Velyki Perehony

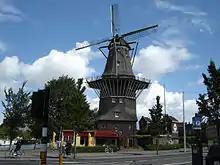
In the ninth leg, teams had to have their photograph taken with the De Gooyer windmill in the background to obtain a postcard to send to Kyiv.

This leg's Detour was a choice between ("Syr" – Cheese) or ("Sharmanka" – Hand Organ). For both task, teams had to travel by boat through the Amsterdam canals to West Market Square. In "Syr", teams had to don traditional Dutch outfits and use a wooden stretcher to carry cheese from a stockpile to a scale until they weighed out exactly 400 kilograms of cheese to receive their next clue. Only one team could use the scale at a time and the first team to place a piece of cheese on the scale would get to use it. In "Sharmanka", teams had to find one of three street organs, and then one team member had to run the machine while the other asked for tips until they earned to receive their next clue from the organ grinder.